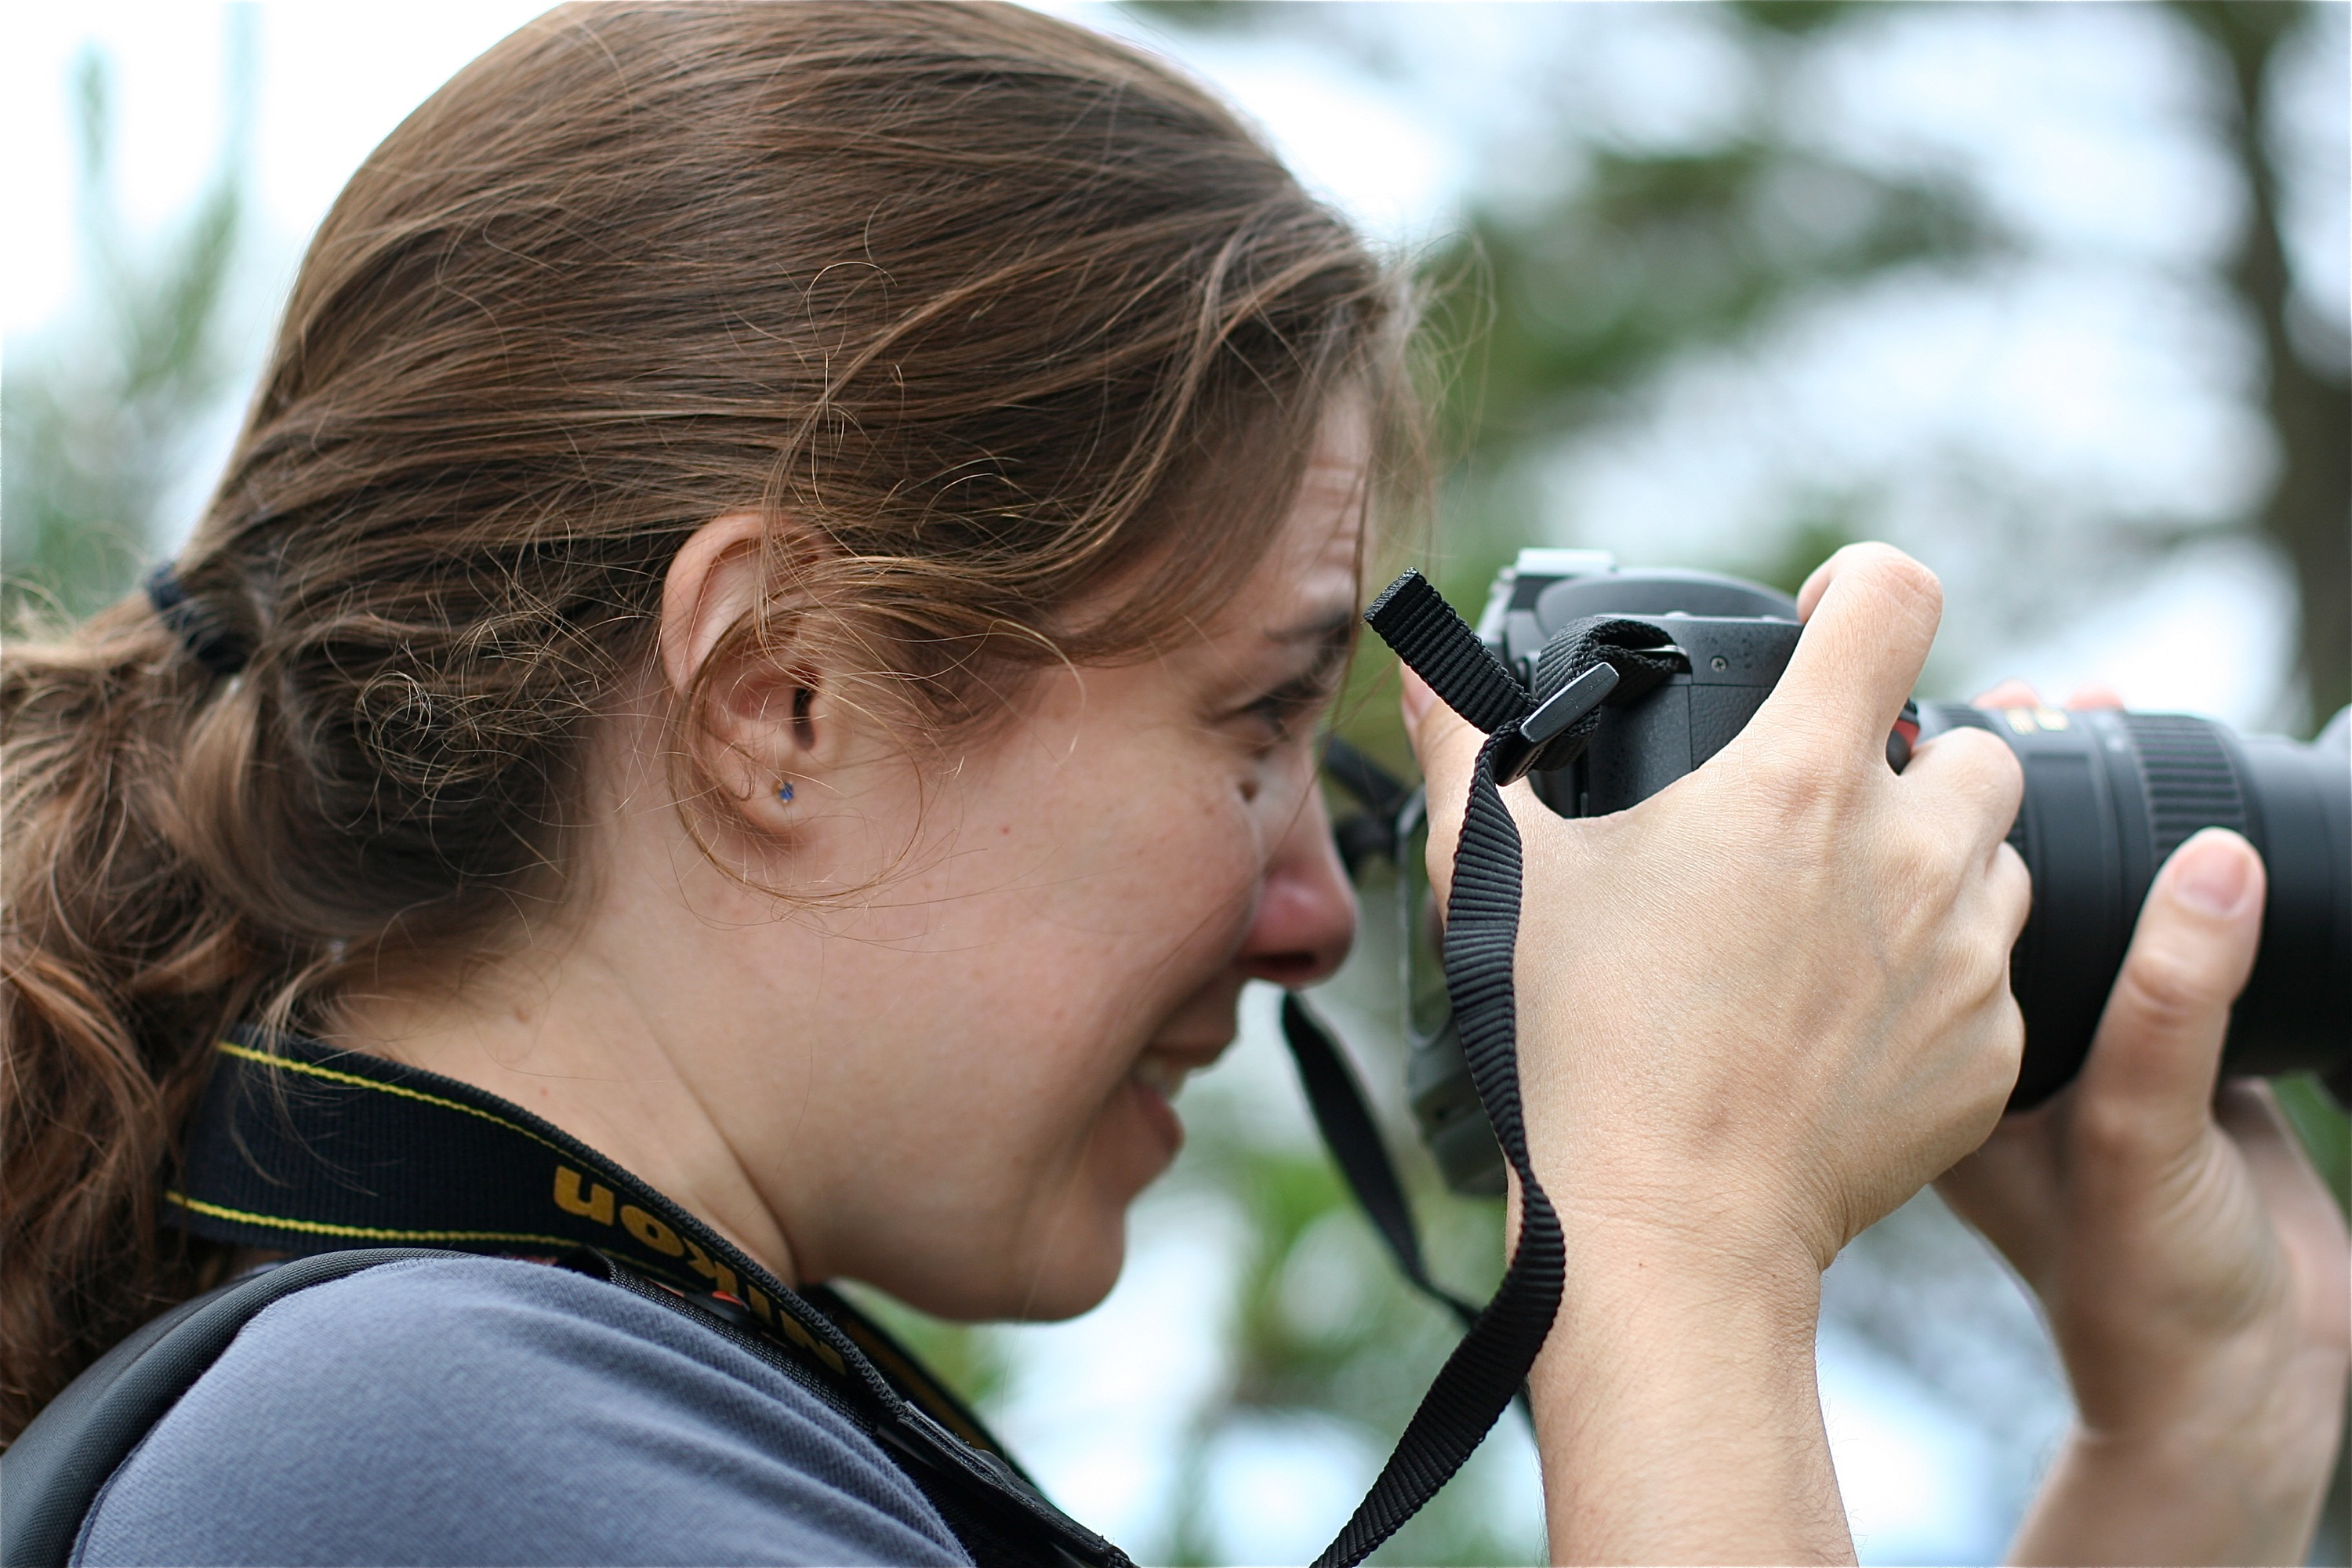
person, people, spring, child, glasses, head, nmcfriends, monterey, nmc2009, pointlobos, interaction, sense